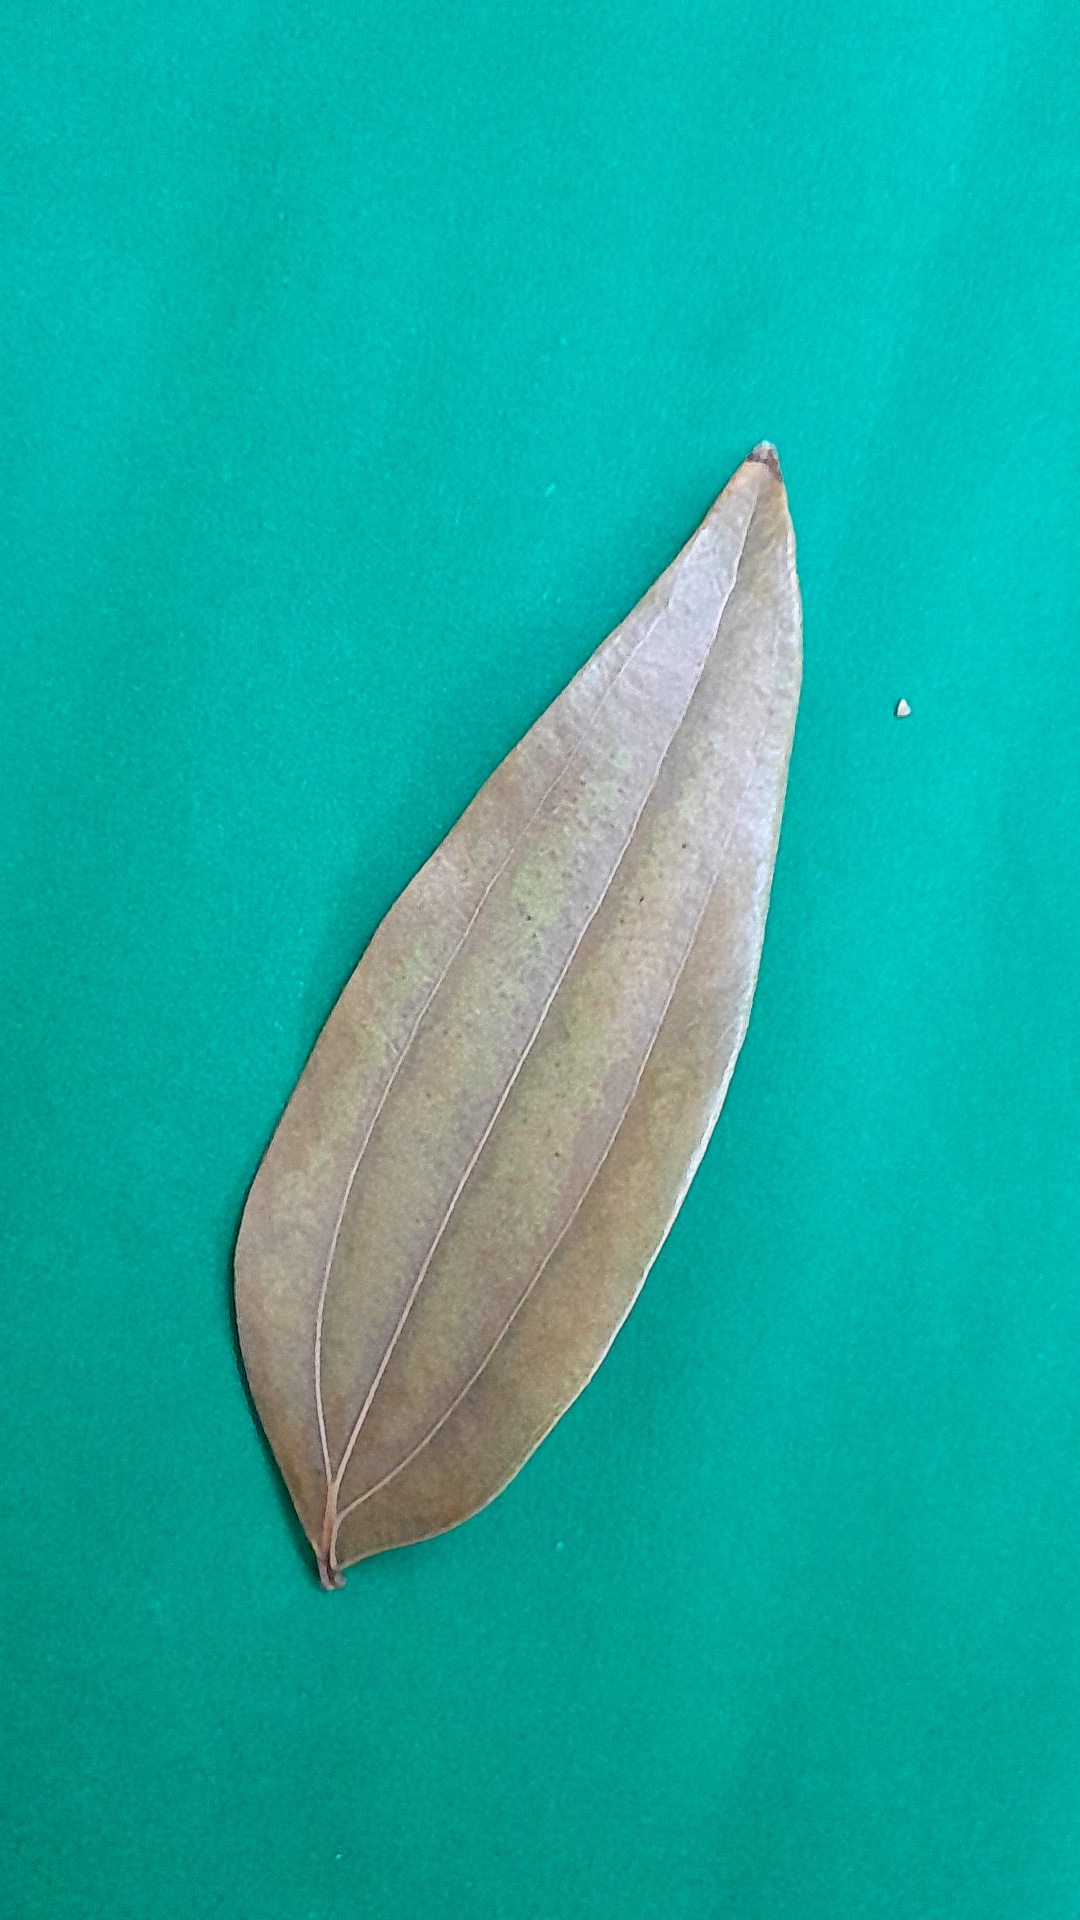
Label: Dry Leaf